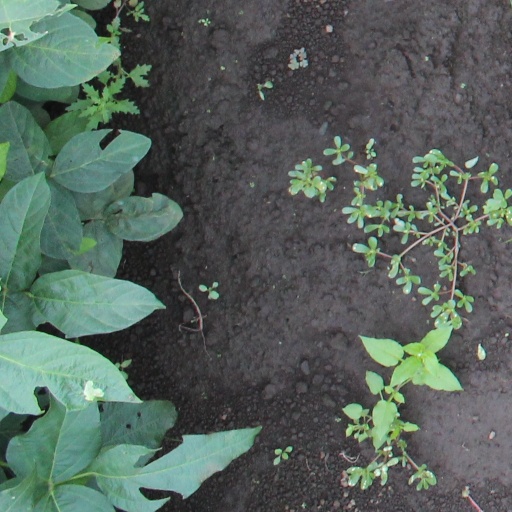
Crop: soybean